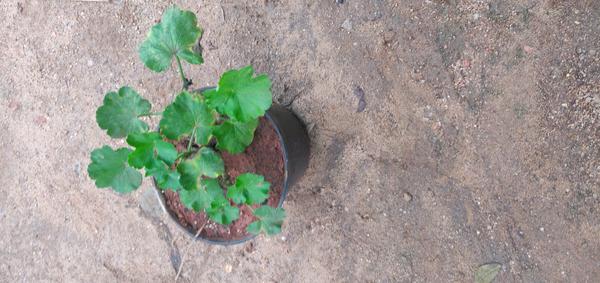
Plant: Geranium